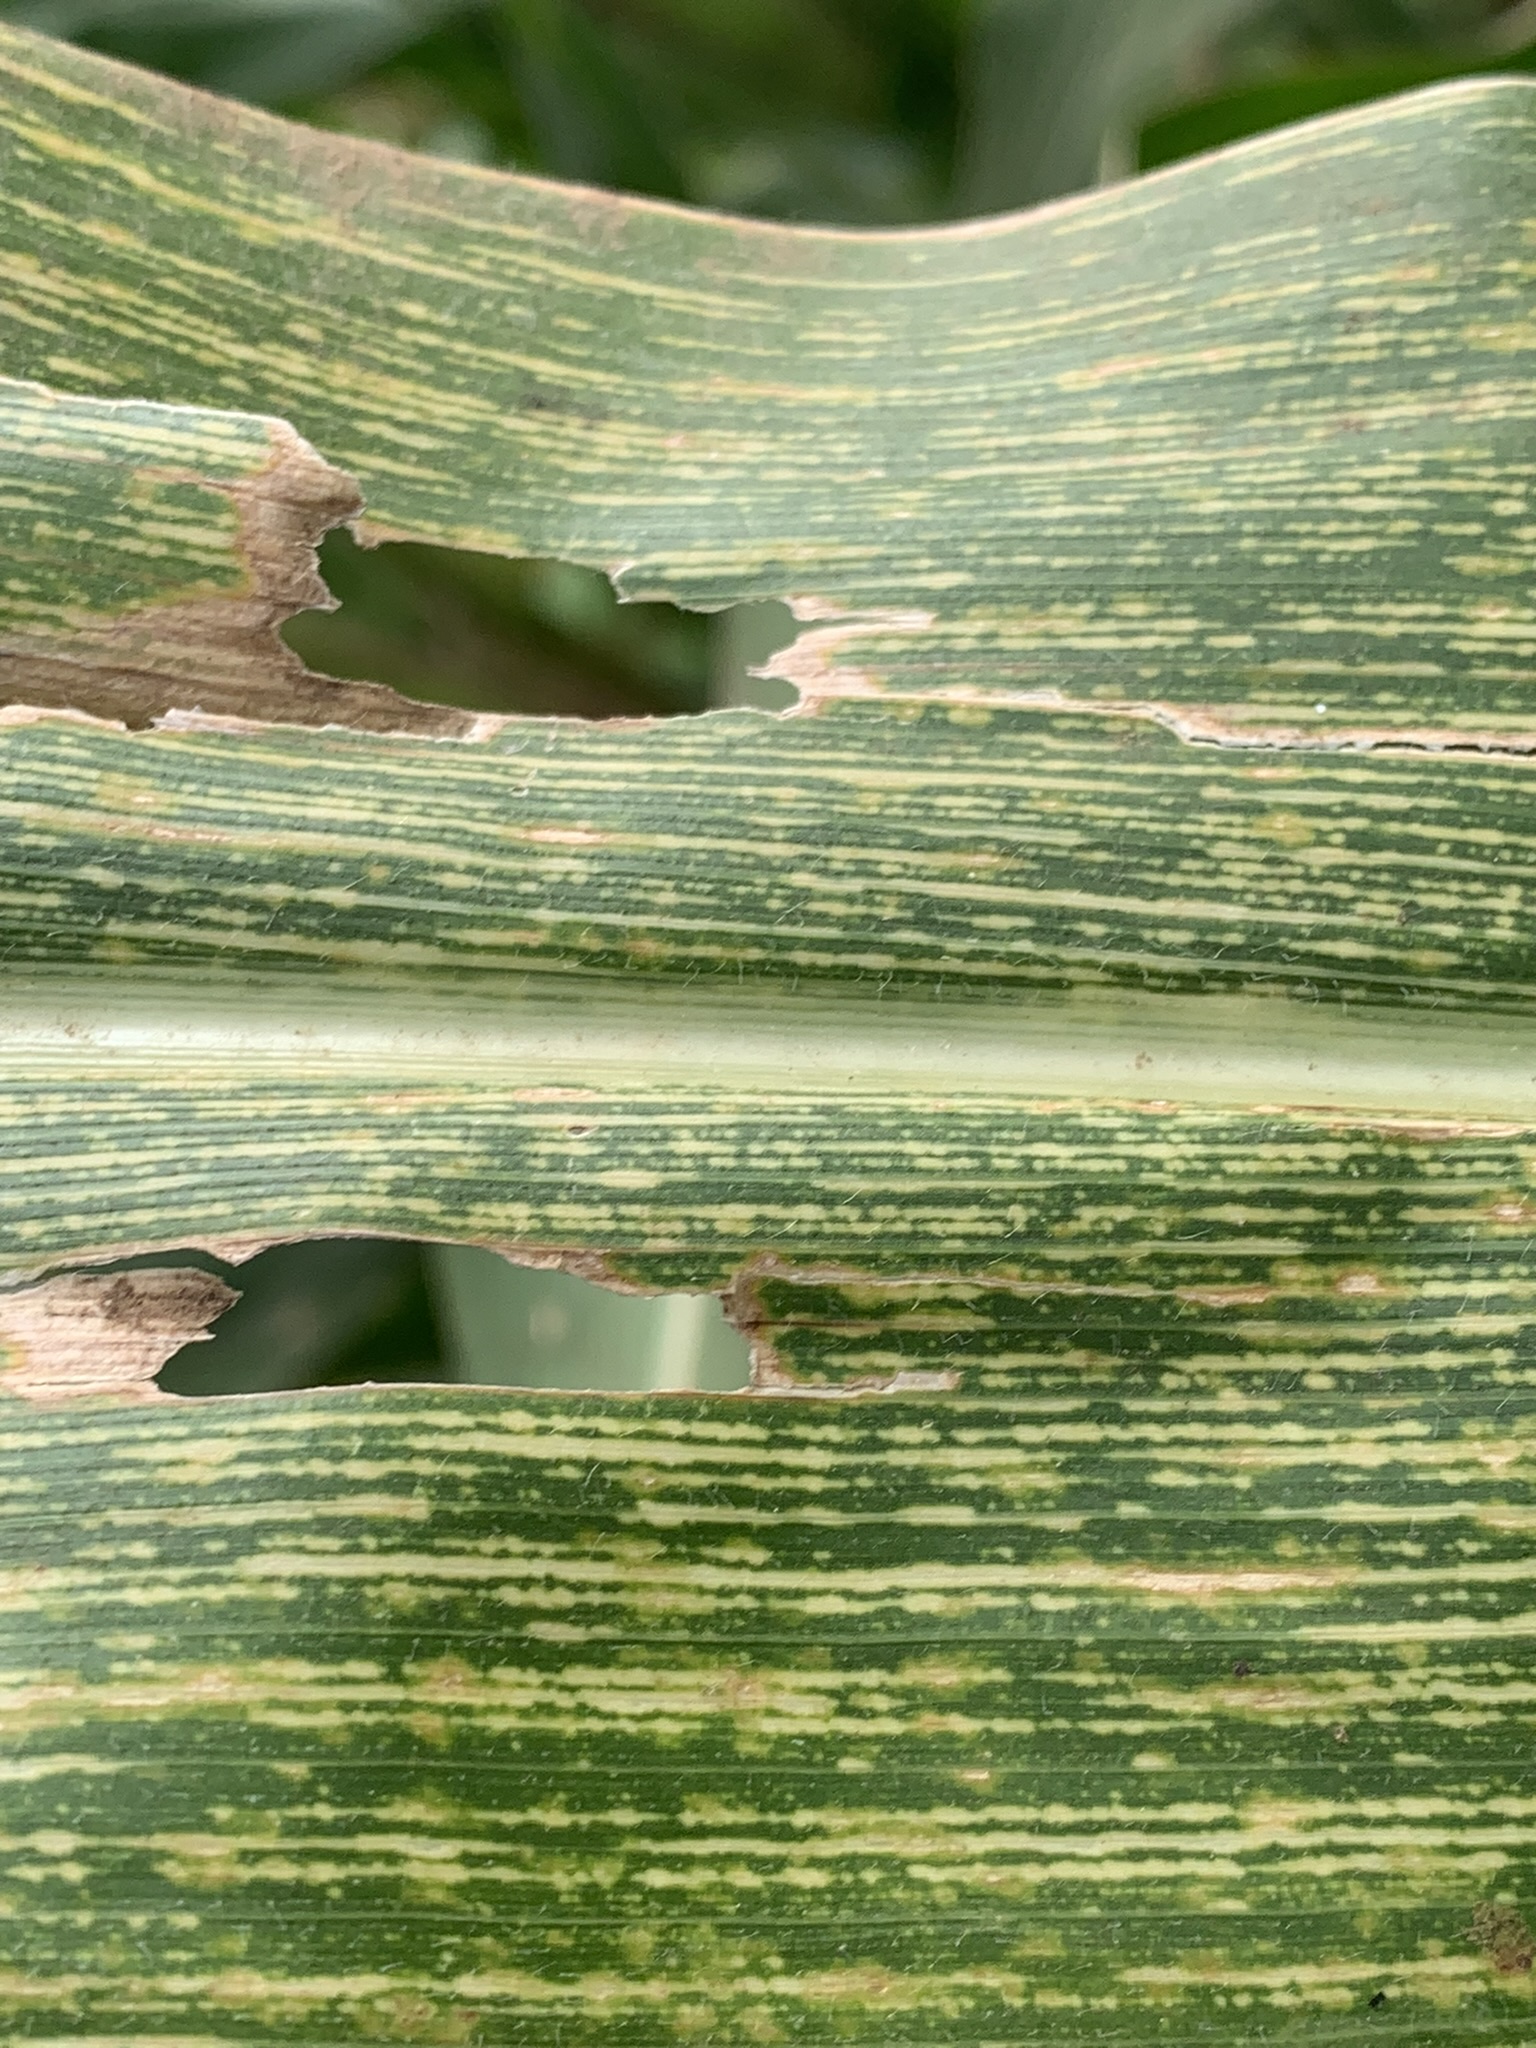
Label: MSV